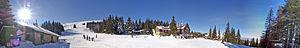
Le Vitocha est un massif montagneux de l'Ouest de la Bulgarie, qui surplombe la capitale Sofia de son immense dôme d'origine volcanique en la limitant au sud/sud-ouest. Le Vitocha a donné son nom à la principale artère commerciale de Sofia, le boulevard Vitocha. Il est l'un des symboles de la capitale bulgare, ainsi que le site le plus proche pour la randonnée pédestre, l'alpinisme et le ski. Les transports urbains permettent d'atteindre les abords boisés du massif en quarante-cinq minutes environ. Le massif présente une forme presque ovale, d'une longueur nord-sud de 19 kilomètres environ et d'une largeur de 17 kilomètres d'ouest en est. Il s'élève à 2 290 mètres d'altitude : le point culminant, le Černi vrǎh, est situé sur une sorte de plateau non boisé, dont les dimensions sont d'environ 2 kilomètres sur 2. Une station météorologique y est installée, ainsi que des équipements radar militaires. Le Vitocha se place ainsi, par son altitude, au quatrième rang des massifs bulgares, après le Rila, le Pirin et le Grand Balkan.